Montana

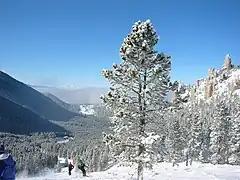
The Palisades area on the north end of the ski area at Red Lodge Mountain Resort

, the U.S. Bureau of Economic Analysis estimated Montana's Gross Domestic Product was $67.072 billion (47th in the nation) and per capita personal income was $60,984 (28th in the nation).